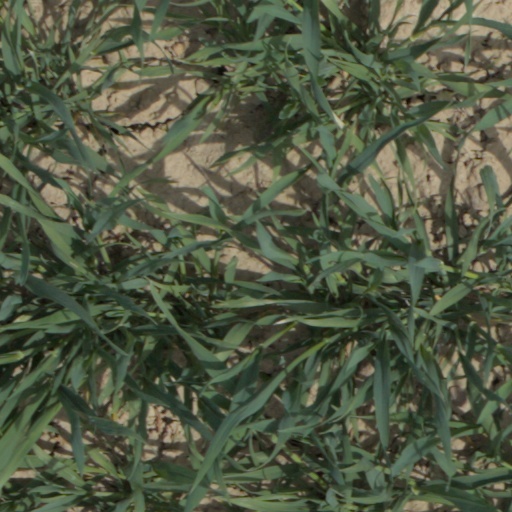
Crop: wheat